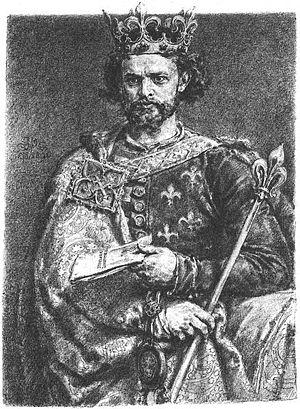
Gui de Boulogne ou Guy de Montfort, archevêque de Lyon, cardinal au titre de Sainte-Cécile, puis cardinal-évêque de Porto et Sainte-Ruffine, dit le cardinal de Boulogne.
Cette page dresse une liste de personnalités mortes au cours de l'année 1382 :